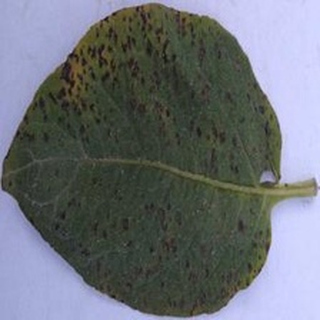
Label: potato_early_blight